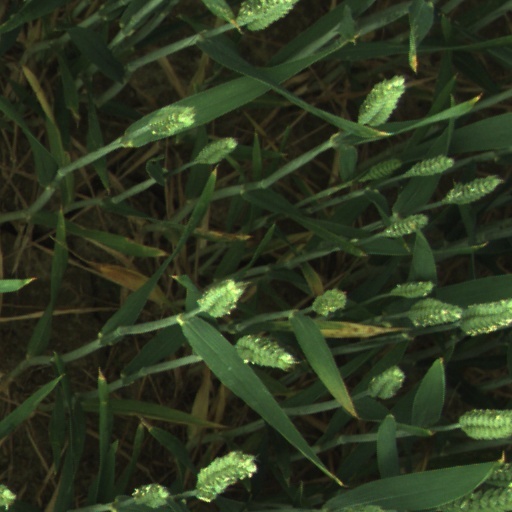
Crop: wheat